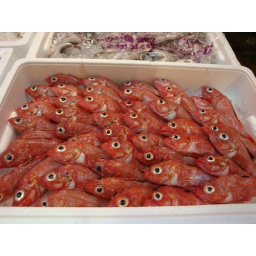
fishies for sale at the Tsujiki fish market in Tokyo, Japan